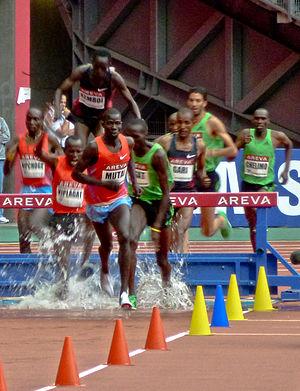
Abel Kiprop Mutai est un athlète kényan, spécialiste du steeple.